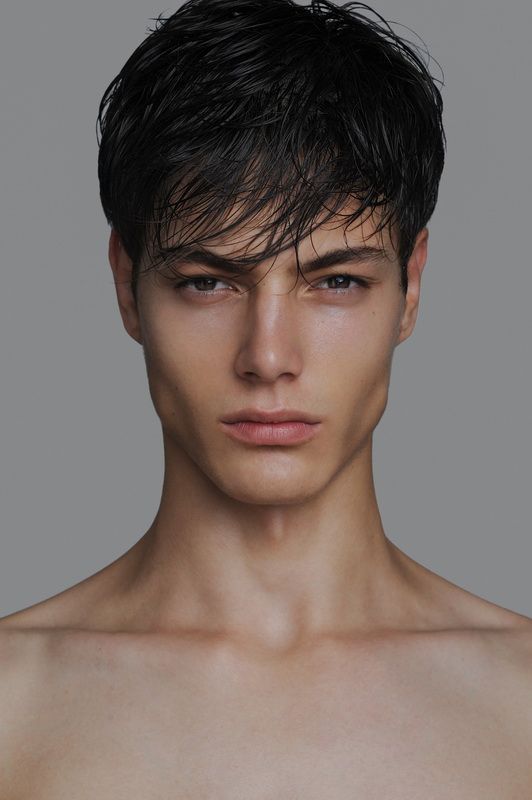
Gender: men